Dance with a Stranger

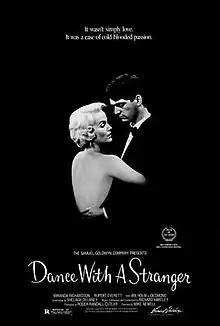
Theatrical release poster

Dance with a Stranger is a 1985 British film directed by Mike Newell. Telling the story of Ruth Ellis, the last woman to be hanged in Britain (1955), the film won critical acclaim, and aided the careers of two of its leading actors, Miranda Richardson and Rupert Everett. The screenplay was by Shelagh Delaney, author of "A Taste of Honey", and was her third major screenplay. The story of Ellis has resonance in Britain because it provided part of the background to the extended national debates that led to the progressive abolition of capital punishment from 1965.